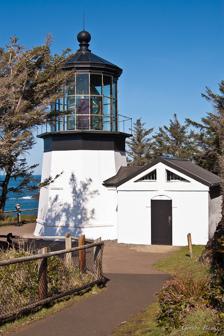
Building: Cape Meares Light
Country: Unknown
Year built: 1890
Lighthouse in the U.S. state of Oregon Lighthouse Cape Meares Lighthouse Location Cape Meares , Tillamook County , United States Coordinates 45°29′11″N 123°58′42″W / 45.486474°N 123.978309°W / 45.486474; -123.978309 Tower Construction concrete (foundation), brick (tower), cast iron (cladding) Height 38 ft (12 m) Shape octagon Heritage National Register of Historic Places listed place Light First lit 1 January 1890 Deactivated 1963, 25 June 2014 Lens first order Fresnel lens Range 21 nmi (39 km; 24 mi) Characteristic Fl W 15s (1934–) Cape Meares Lighthouse U.S. National Register of Historic Places MPS Lighthouse Stations of Oregon MPS NRHP reference No. 73002341 Added to NRHP April 21, 1993 The Cape Meares Light is an inactive lighthouse on the coast of Oregon . It is located on Cape Meares just south of Tillamook Bay . It is open to the public. History Built in 1890, Cape Meares Light served as the light station for Tillamook Bay. When it was built, the lighthouse complex included two keeper's houses, two oil houses, and two cisterns, and was connected to the light by a 1,000-foot (300 m) boardwalk. Later additions included an attached workroom in 1895 and a garage in 1934. The light itself was iron-plated, and due to its exposure to the elements, it required frequent repainting over the years. No foghorn was ever installed at Cape Meares. In 1934, the light received electricity. Now unnecessary, the oil houses were removed. In 1963, the lighthouse was deactivated and replaced by a newer tower. The following year, the Coast Guard made plans to demolish the light. However, due to public outcry, the plans fell through, and the Coast Guard turned the station over to Tillamook County. The light remained vacant until 1968, when the site was turned over to the Oregon State Parks Department. During this time, vandalism became a major problem for the light. Eventually, the vandalism took its toll on the keeper's quarters and they were subsequently demolished. Among the damage, four of the bulls-eyes in the Fresnel lens were stolen. That same year, the light was opened up to the public and the light was restored, with the exception of the missing bulls-eyes. Since then, three of the four missing bulls-eyes have been recovered. The bull's-eye of Cape Meares Light produced light visible for 21 miles. Four sides of the 8-sided lens were covered with red glass, which produced an alternating red and white beam as the light turned. In 1980, the tower itself was opened to the public. The structure was listed on the National Register of Historic Places in 1993. The U.S. Coast Guard permanently switched off Cape Meares Light (LLNR 675) on Wednesday, June 25, 2014, as it is no longer considered necessary for safe navigation of the seacoast. 2010 vandalism Lens of the lighthouse in 2006 Between the afternoon of January 9 and noon on January 10, 2010, an unknown vehicle reportedly drove down a blocked maintenance road to the lighthouse viewing area. A number of rounds were fired, breaking 15 of the lighthouse's windows and several parts of the historic Fresnel lens . Additional rounds were fired into a (no longer active) Coast Guard light and surrounding equipment. While driving off the maintenance road the suspect vehicle also caused significant damage to a grassy area. Damages were initially estimated to be over $50,000, but subsequent inspections have shown it may cost more than $500,000 to repair the lens. A park ranger stated that the lens was created in Paris in 1888 and had been shipped around the tip of South America to Oregon. Early news reports stated a $1,000 reward was being offered for information leading to arrests, a figure which was raised to $3,000 by the evening of January 11. On February 10, two Oceanside men, Zachary Jon Pyle, age 23 and David Regin Wilks Jr. age 26, were arrested in connection with the vandalism. At the time of the arrests the reward had climbed to $6,000. The men were convicted and received a creative sentence by a Tillamook County District Court judge. Wilkes and Pyle were ordered to pay $100,000 to the lighthouse and serve three 16-day jail terms over three years. Each jail term started on December 27, which coincides with the date of the vandalism. They served their first sentence from December 27, 2010, to January 11, 2011, and they would do so again at the end of the next two years. The men, who admitted they were drunk at the time, stated it was the "dumbest thing they had ever done." In handing down the sentence, the judge said, "Some people go to Hawaii for vacation and some people go to jail. The next three years will serve as a reminder, and you are going to get some time to contemplate that." as quoted in a news story at Lighthouse Digest . In popular culture The Cape Meares Light has served as inspiration for the lighthouse featured in the fictional town of Arcadia Bay from the 2015 narrative adventure video game Life Is Strange . See also List of lighthouses on the Oregon Coast National Register of Historic Places listings in Tillamook County, Oregon References